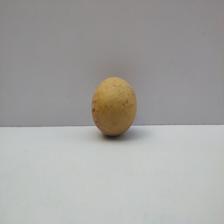
Size: Medium